Horseshoe arch

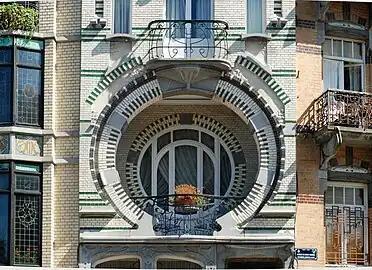
Exaggerated Art Nouveau horseshoe arch at Villa Beau-Site, Brussels (1905)

The Umayyads of Al-Andalus, starting with the Emirate period, used horseshoe arches prominently and ubiquitously, often enclosing them in an "alfiz" (rectangular frame) to accentuate the effect of its shape. This can be seen at a large scale in their major work, the Great Mosque of Córdoba. Its most distinctive form, however, was consolidated in the 10th century during the Caliphal period, as seen at Madinat al-Zahra, where the arches consist of about three quarters of a circle and are framed in an "alfiz". The Córdoban style of horseshoe arch spread all over the Caliphate and adjacent areas, and was adopted by the successor Muslim emirates of the peninsula, the "taifas", as well as by the architecture of the Maghreb under subsequent dynasties. Its use remained especially consistent in the form of mosque "mihrabs".